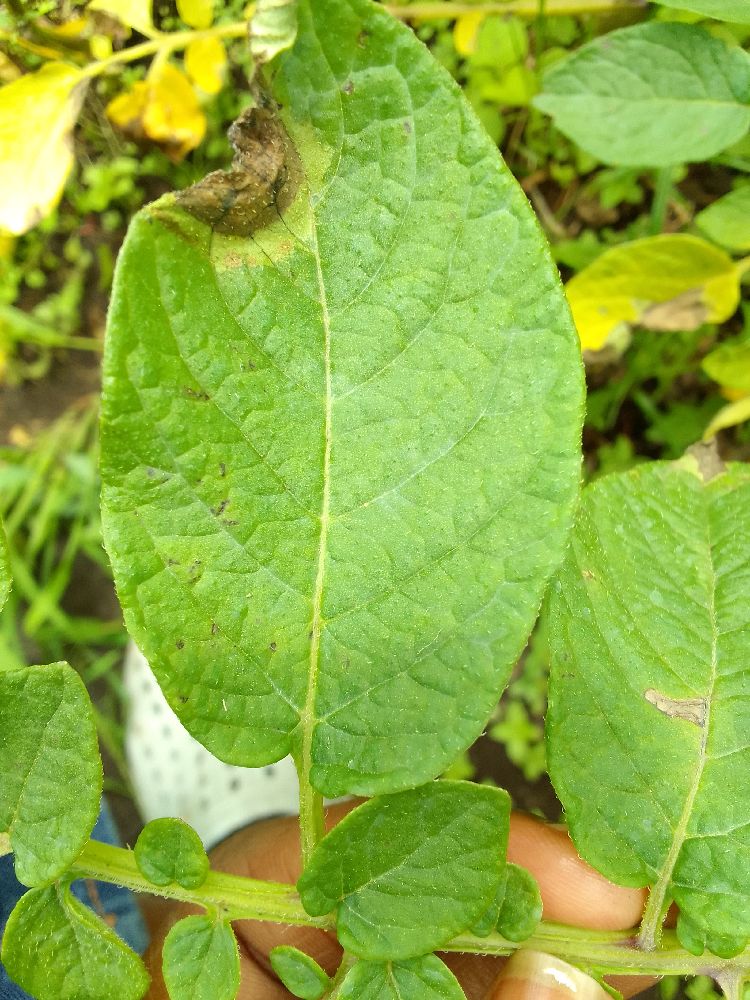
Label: Late blight